Necklace

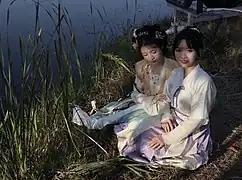
Girl wearing a Hanfu and a modern-style, pearl (left), 2021

Aboriginal Tasmanian women have been making shell necklaces from maireener ("Phasianotrochus irisodontes") shells for at least 2,600 years, with some major collections in museums. The continuation of the practice is being threatened by reducing supply, and sixth-generation Palawa woman Lola Greeno is concerned that the practice will die out.